Michel Moussa

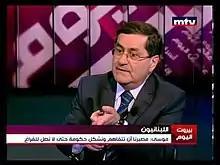
MP Michel Moussa on Lebanese Television

Lebanese Labor Ministry